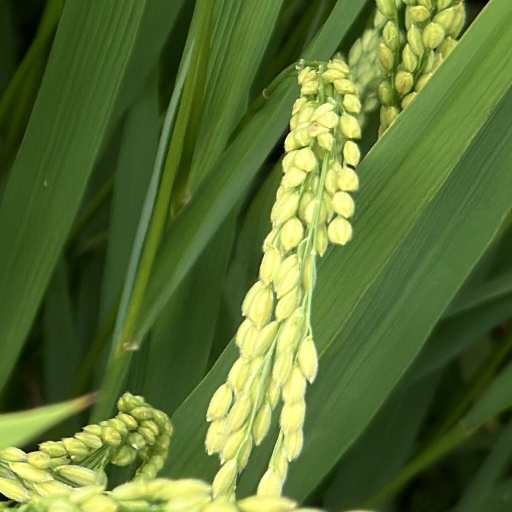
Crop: rice